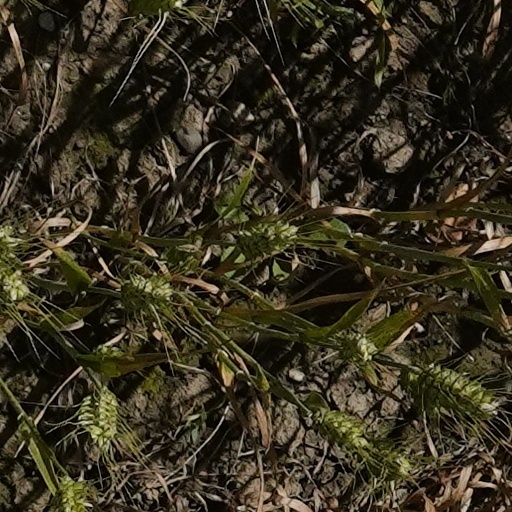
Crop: wheat